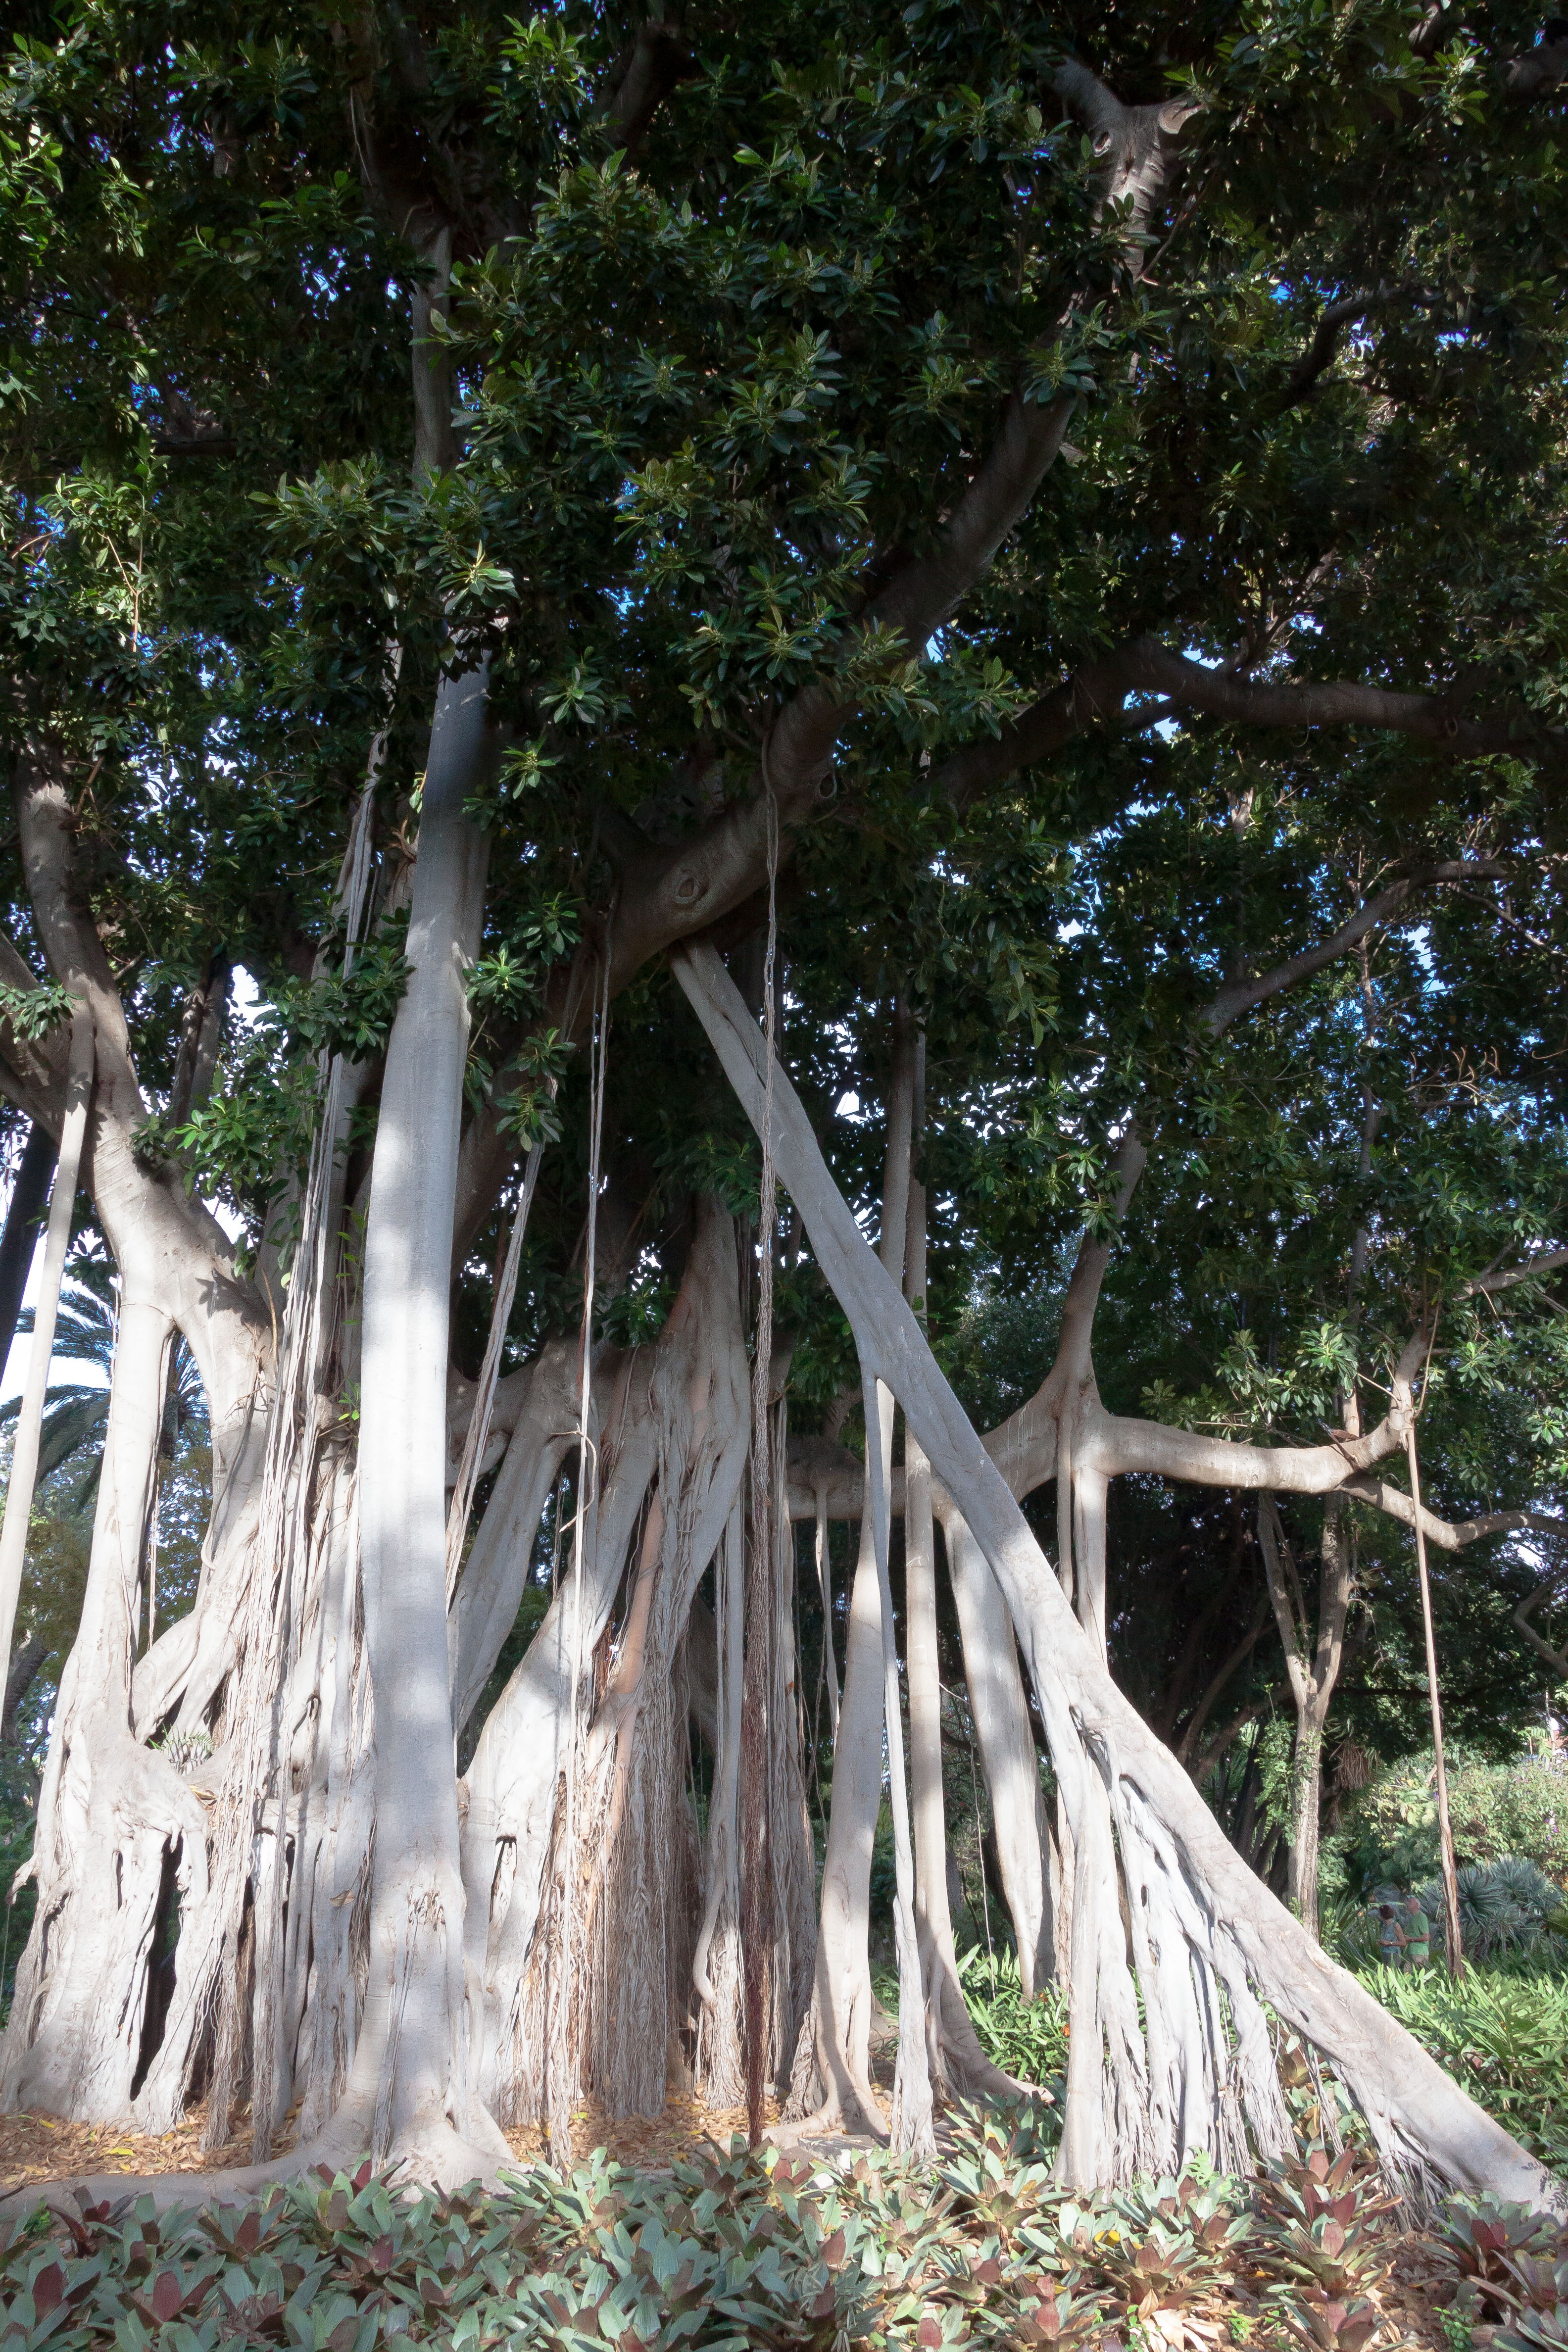
tree, nature, plant, flower, zoo, green, jungle, tropical, park, botany, garden, leaves, huge, tropics, canary islands, tropical vegetation, woody plant, ficus macrophylla